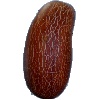
Label: Cucumber Ripe 1